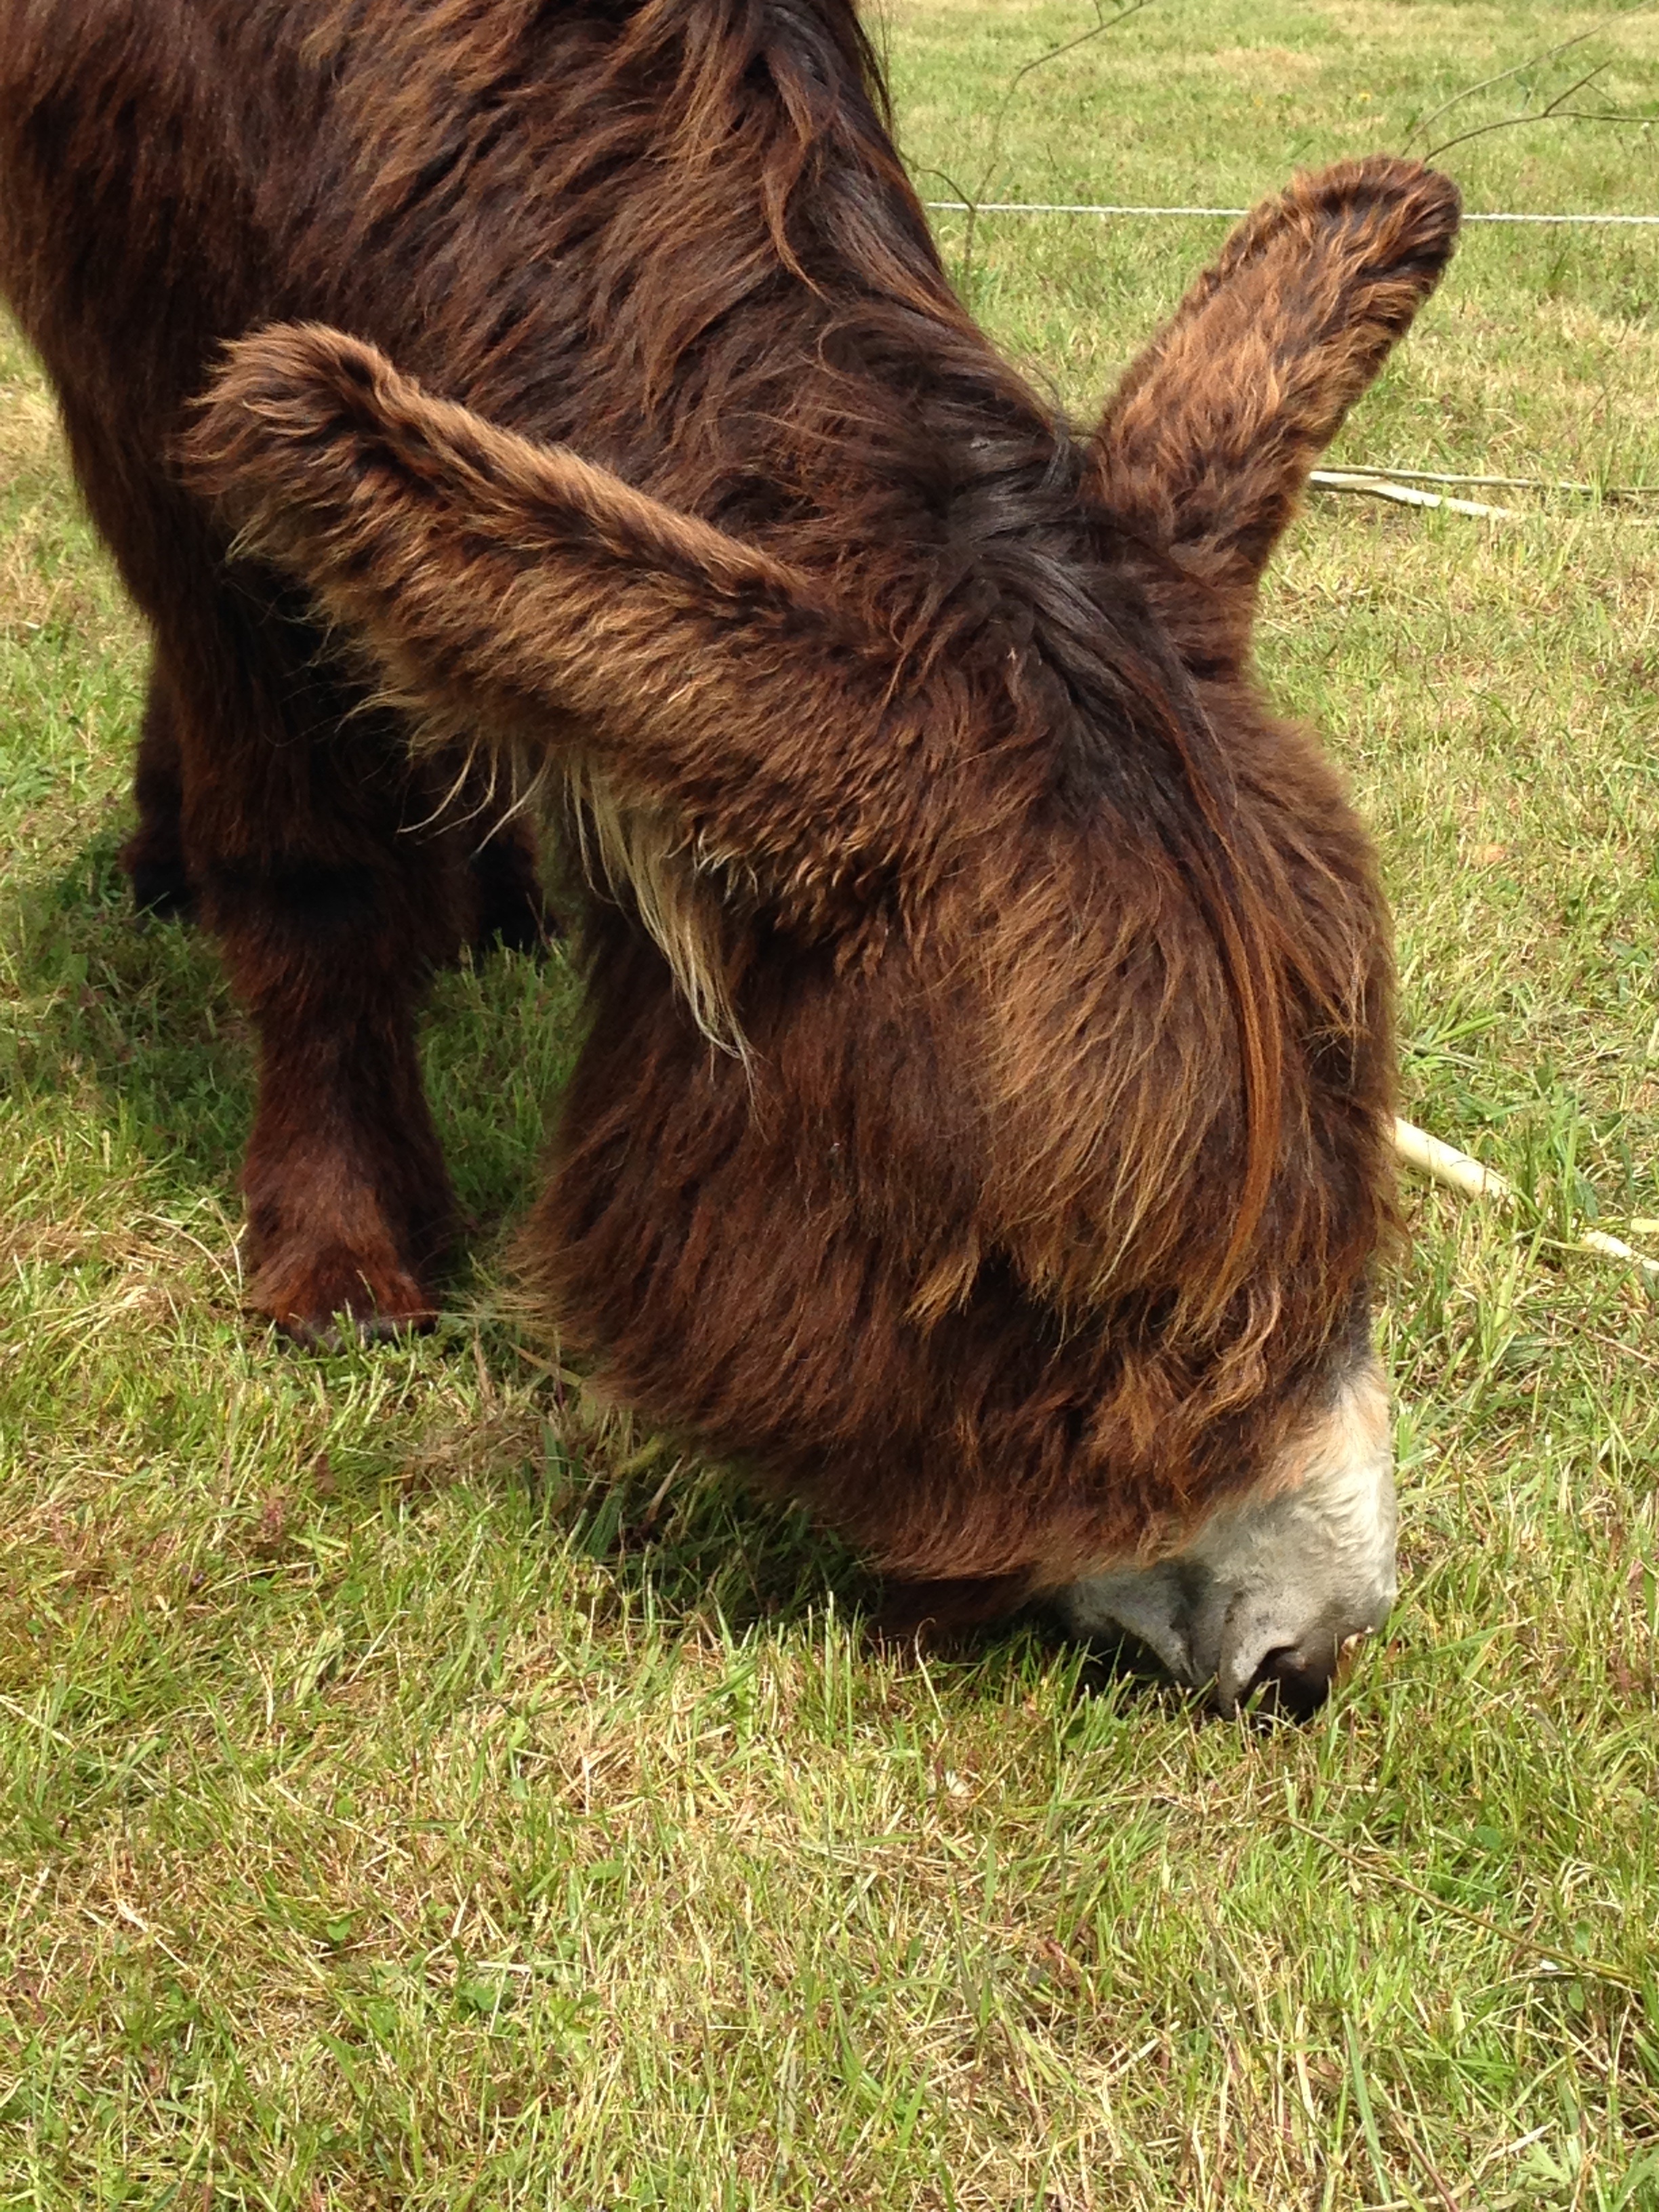
nature, grass, farm, meadow, countryside, animal, spring, green, pasture, grazing, horse, mammal, stallion, mane, ass, goats, netherlands, animals, mammals, farm animal, vertebrate, foal, browser, cattle like mammal, horse like mammal